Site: brandenburg
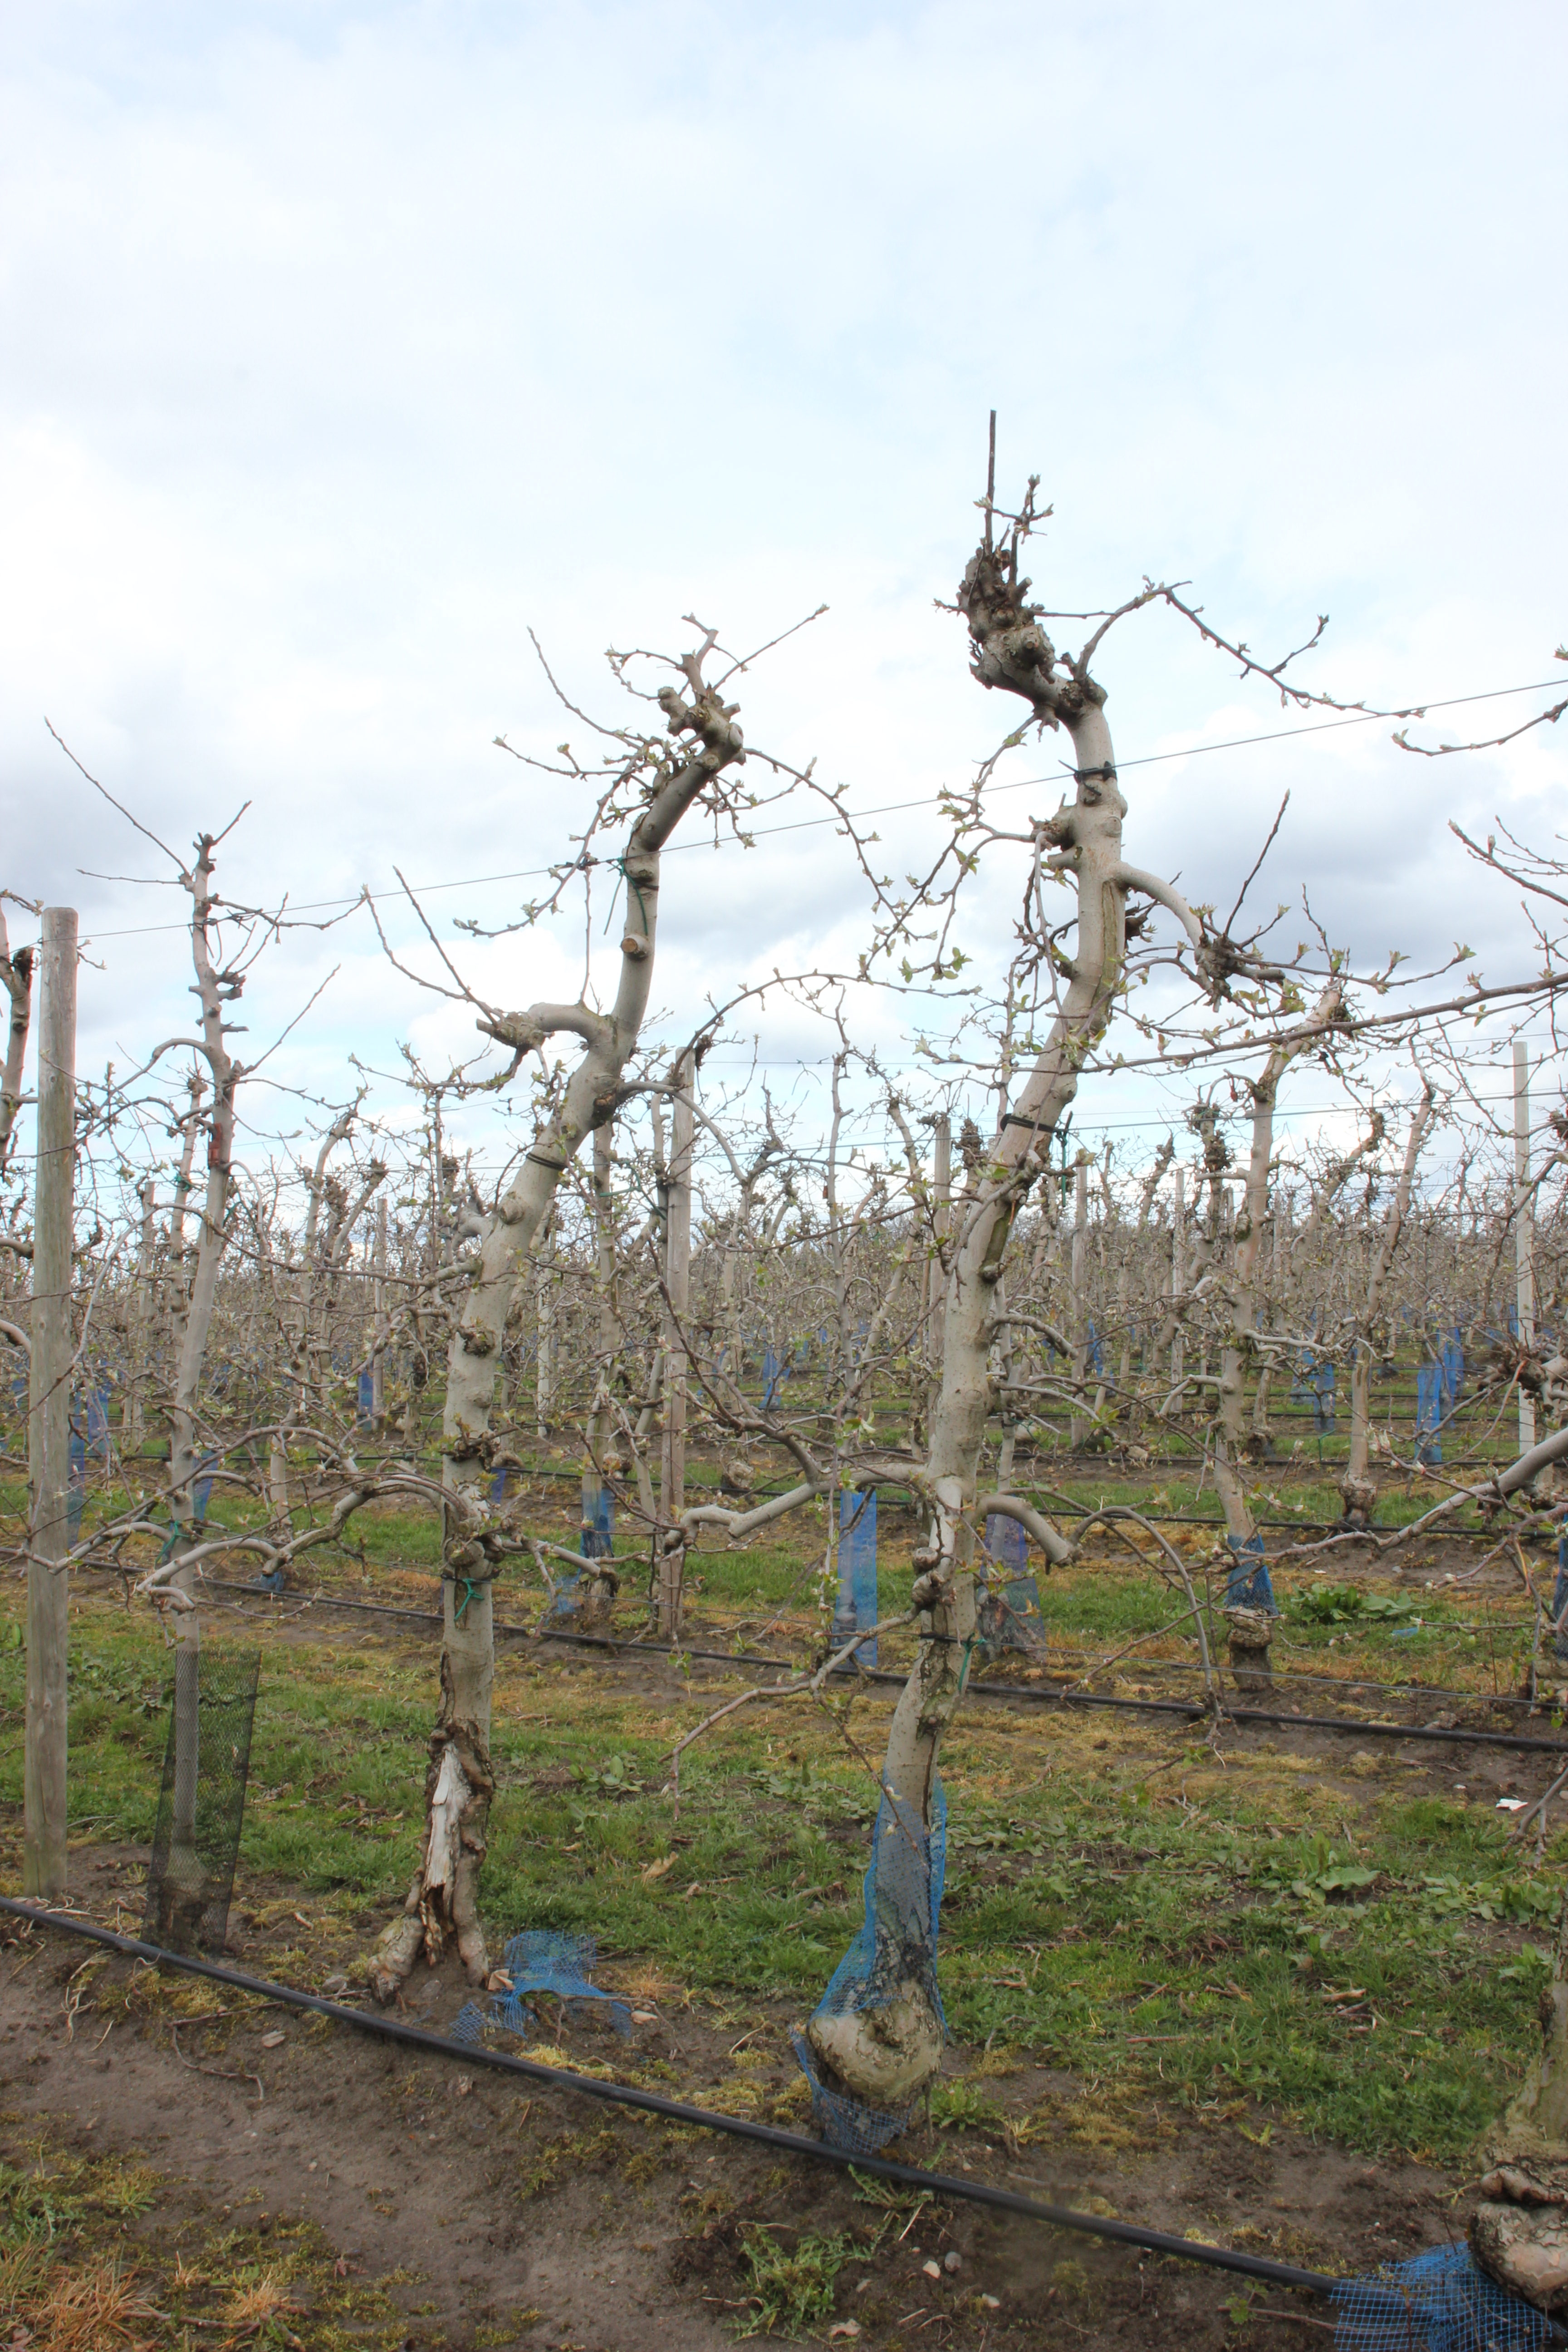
Growth stage (BBCH 55): Inflorescence emergence